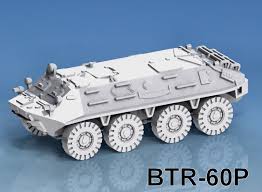
Label: BTR-60